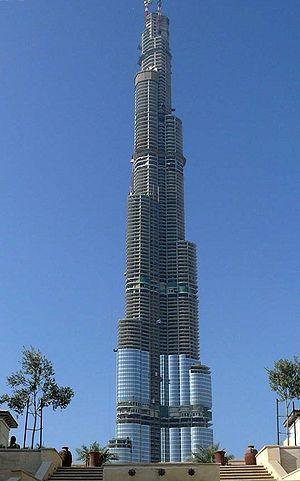
Burj Khalifa, appelée Burj Dubaï jusqu’à son inauguration, est un gratte-ciel situé à Dubaï aux Émirats arabes unis, devenu en mai 2008 la plus haute structure humaine jamais construite. Sa hauteur finale, atteinte le 17 janvier 2009, est de 828 mètres. Elle doit former le cœur d’un nouveau quartier : Downtown Burj Khalifa. Ses inauguration et ouverture partielle ont eu lieu le 4 janvier 2010.